Queen Victoria

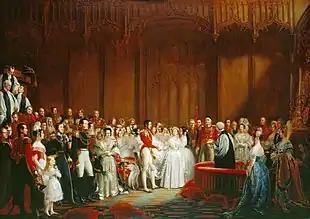
"The Marriage of Queen Victoria", painted by George Hayter

At the time of Victoria's accession, the government was led by the Whig prime minister Lord Melbourne. He at once became a powerful influence on the politically inexperienced monarch, who relied on him for advice. Charles Greville supposed that the widowed and childless Melbourne was "passionately fond of her as he might be of his daughter if he had one", and Victoria probably saw him as a father figure. Her coronation took place on 28 June 1838 at Westminster Abbey. Over 400,000 visitors came to London for the celebrations. She became the first sovereign to take up residence at Buckingham Palace and inherited the revenues of the duchies of Lancaster and Cornwall as well as being granted a civil list allowance of £385,000 per year. Financially prudent, she paid off her father's debts.